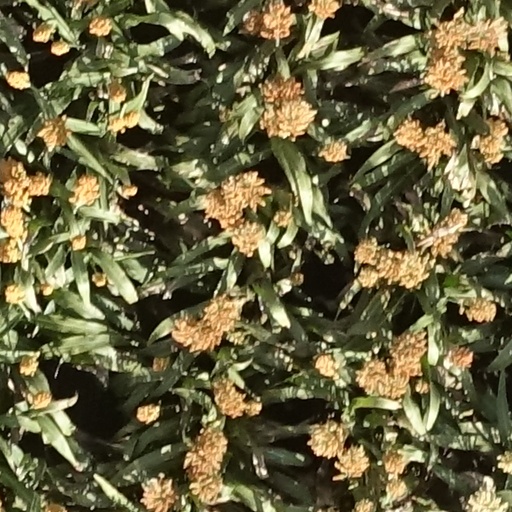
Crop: sorghum